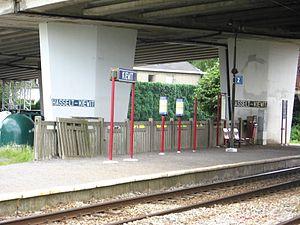
La gare de Kiewit est une halte ferroviaire belge de la ligne 21A, de Hasselt à Maaseik située à Kiewit sur la commune de Hasselt dans la province de Limbourg en Région flamande.